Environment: real
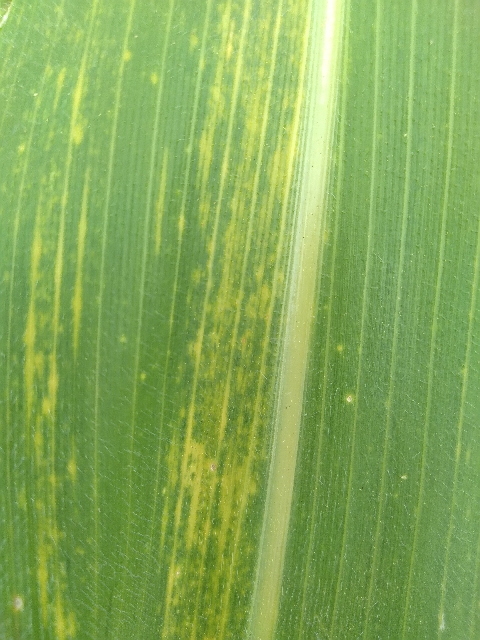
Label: lethal_necrosis